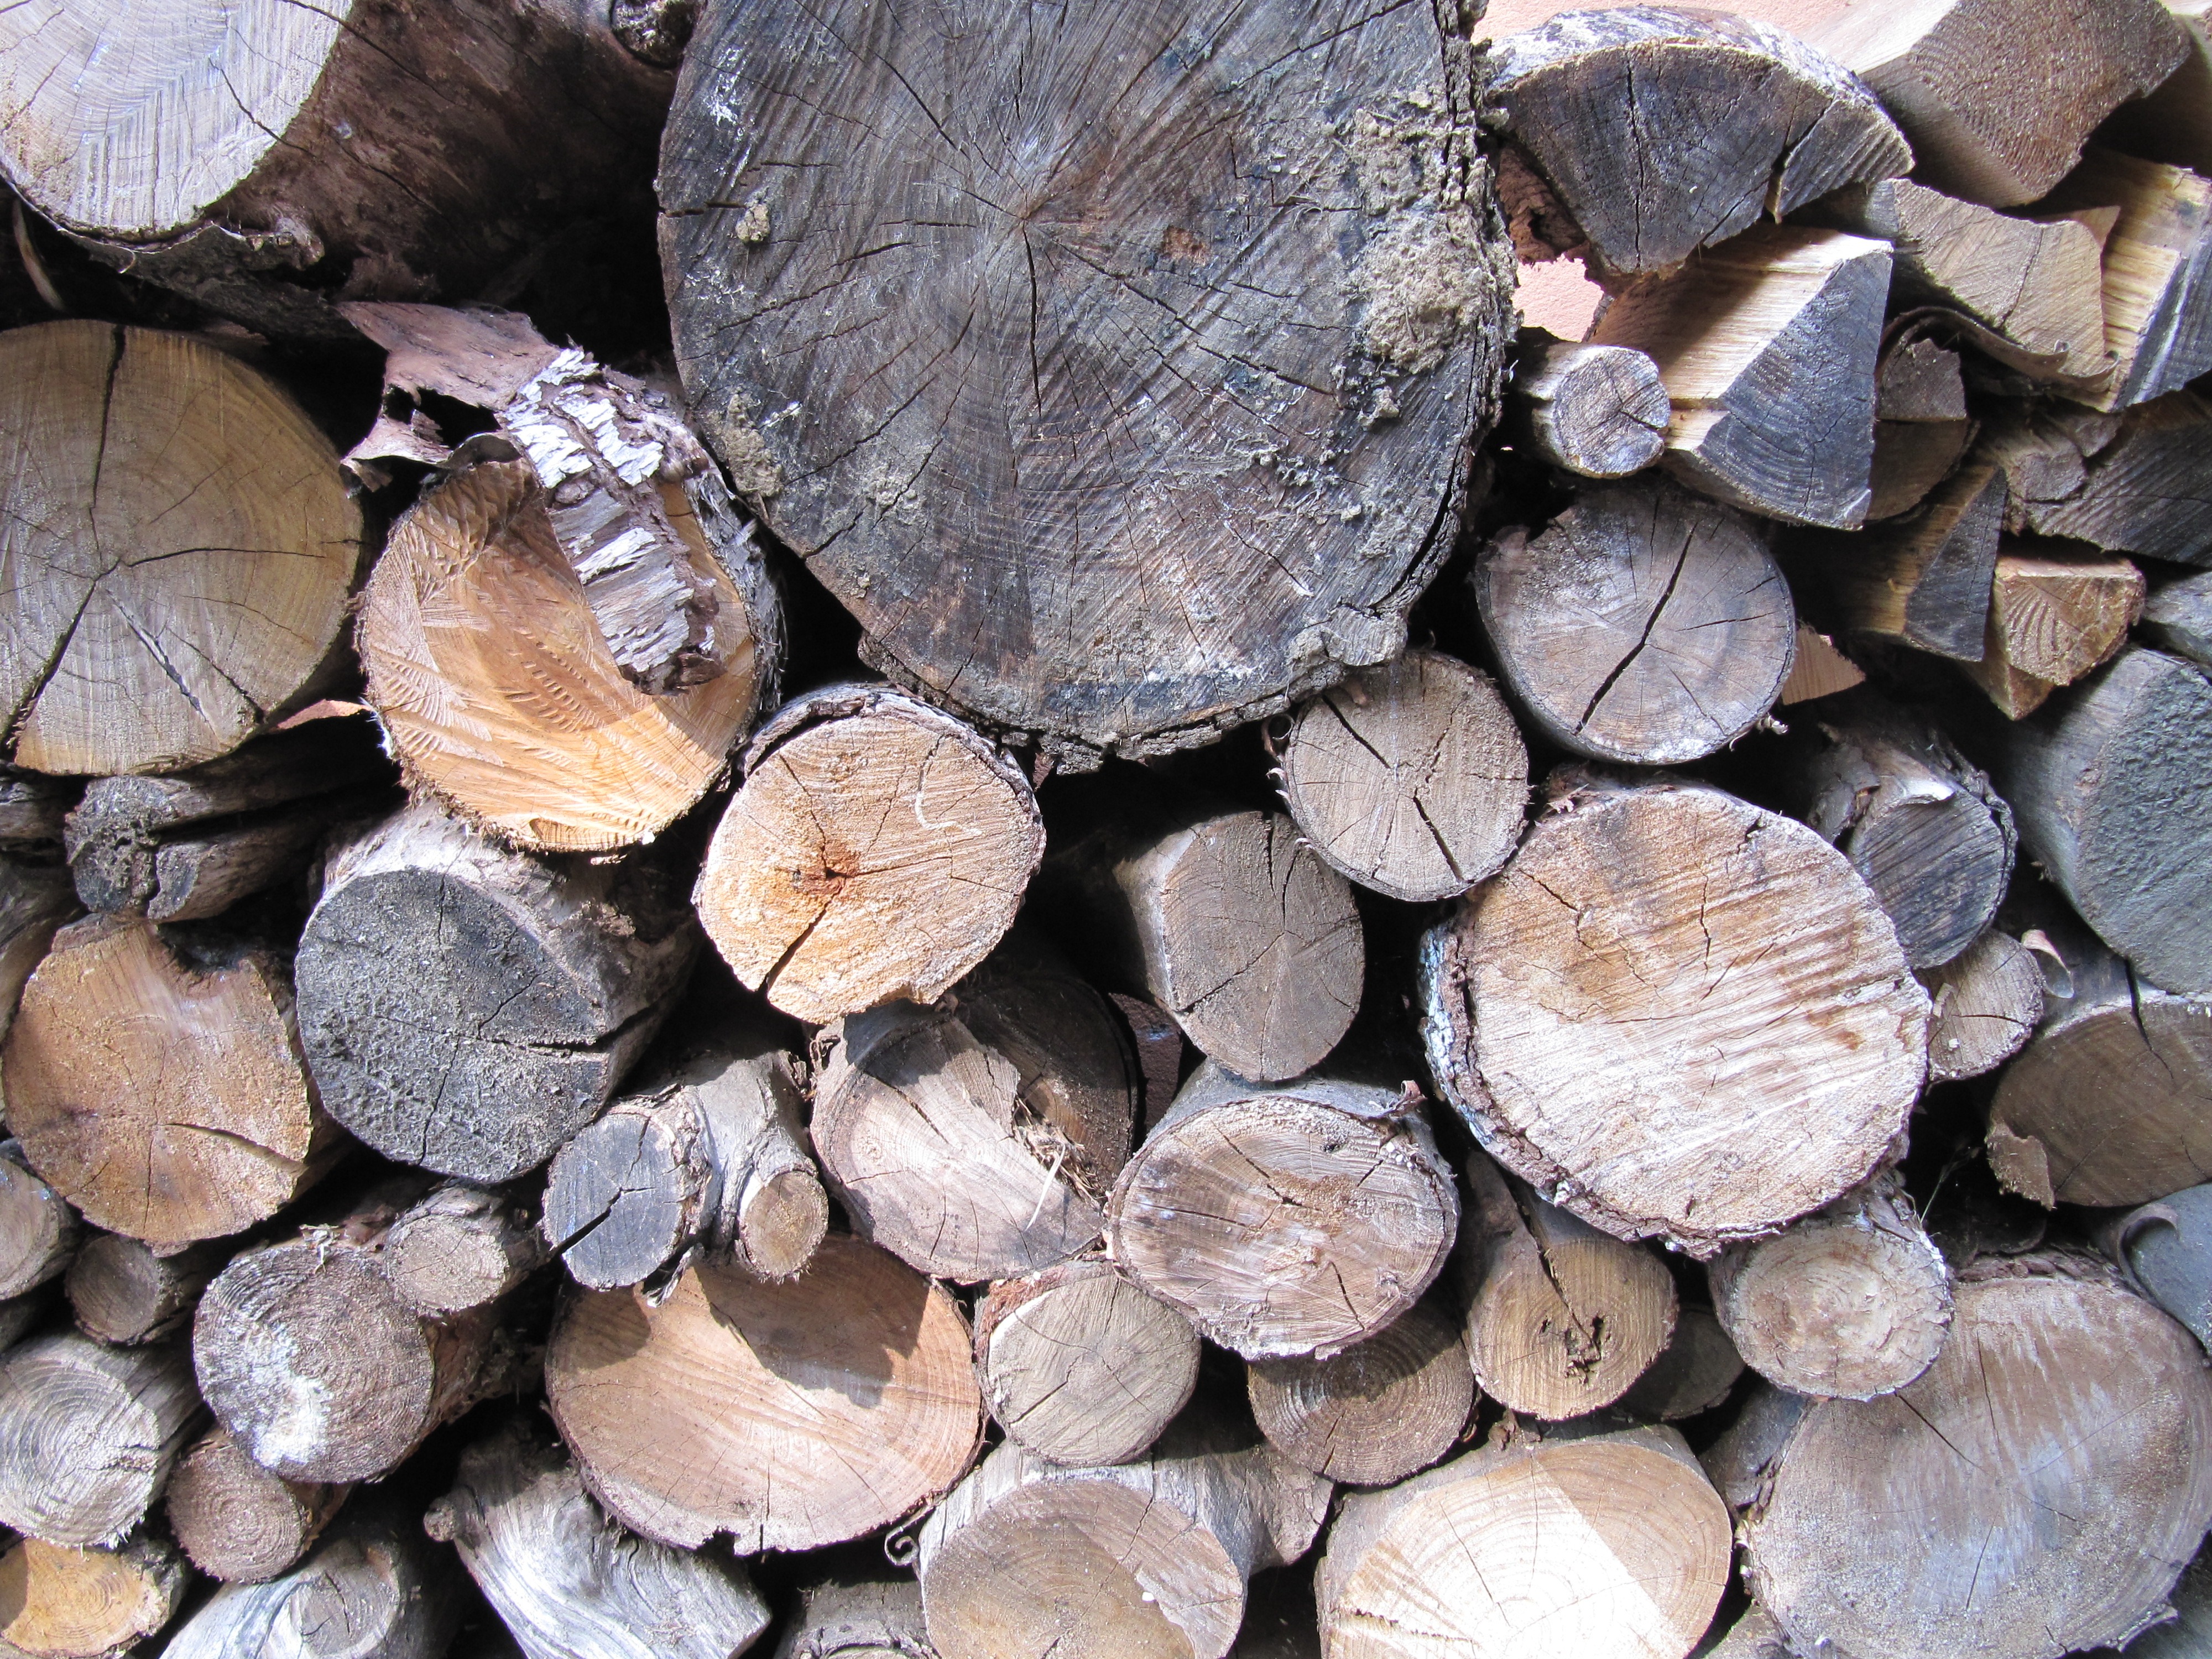
tree, forest, rock, wood, trunk, bark, log, material, coconut, oyster mushroom